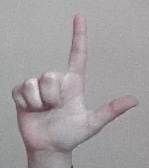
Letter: laam